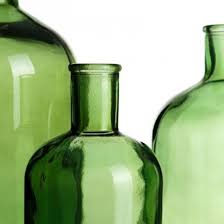
Waste category: glass